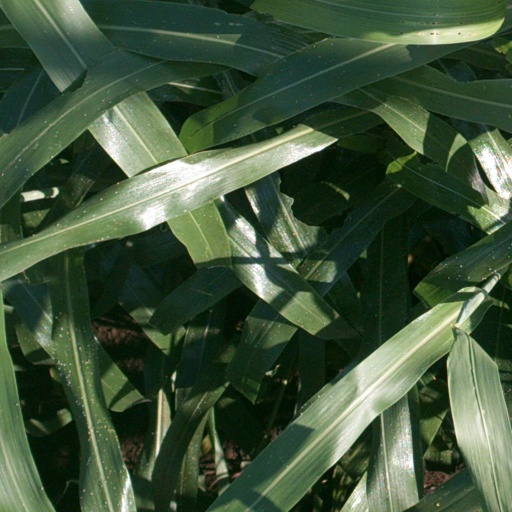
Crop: sorghum